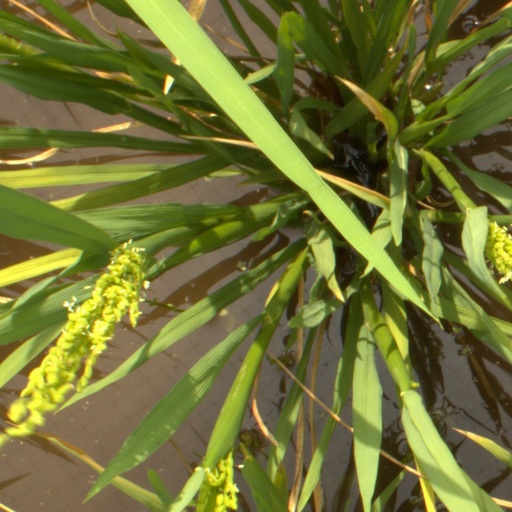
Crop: rice